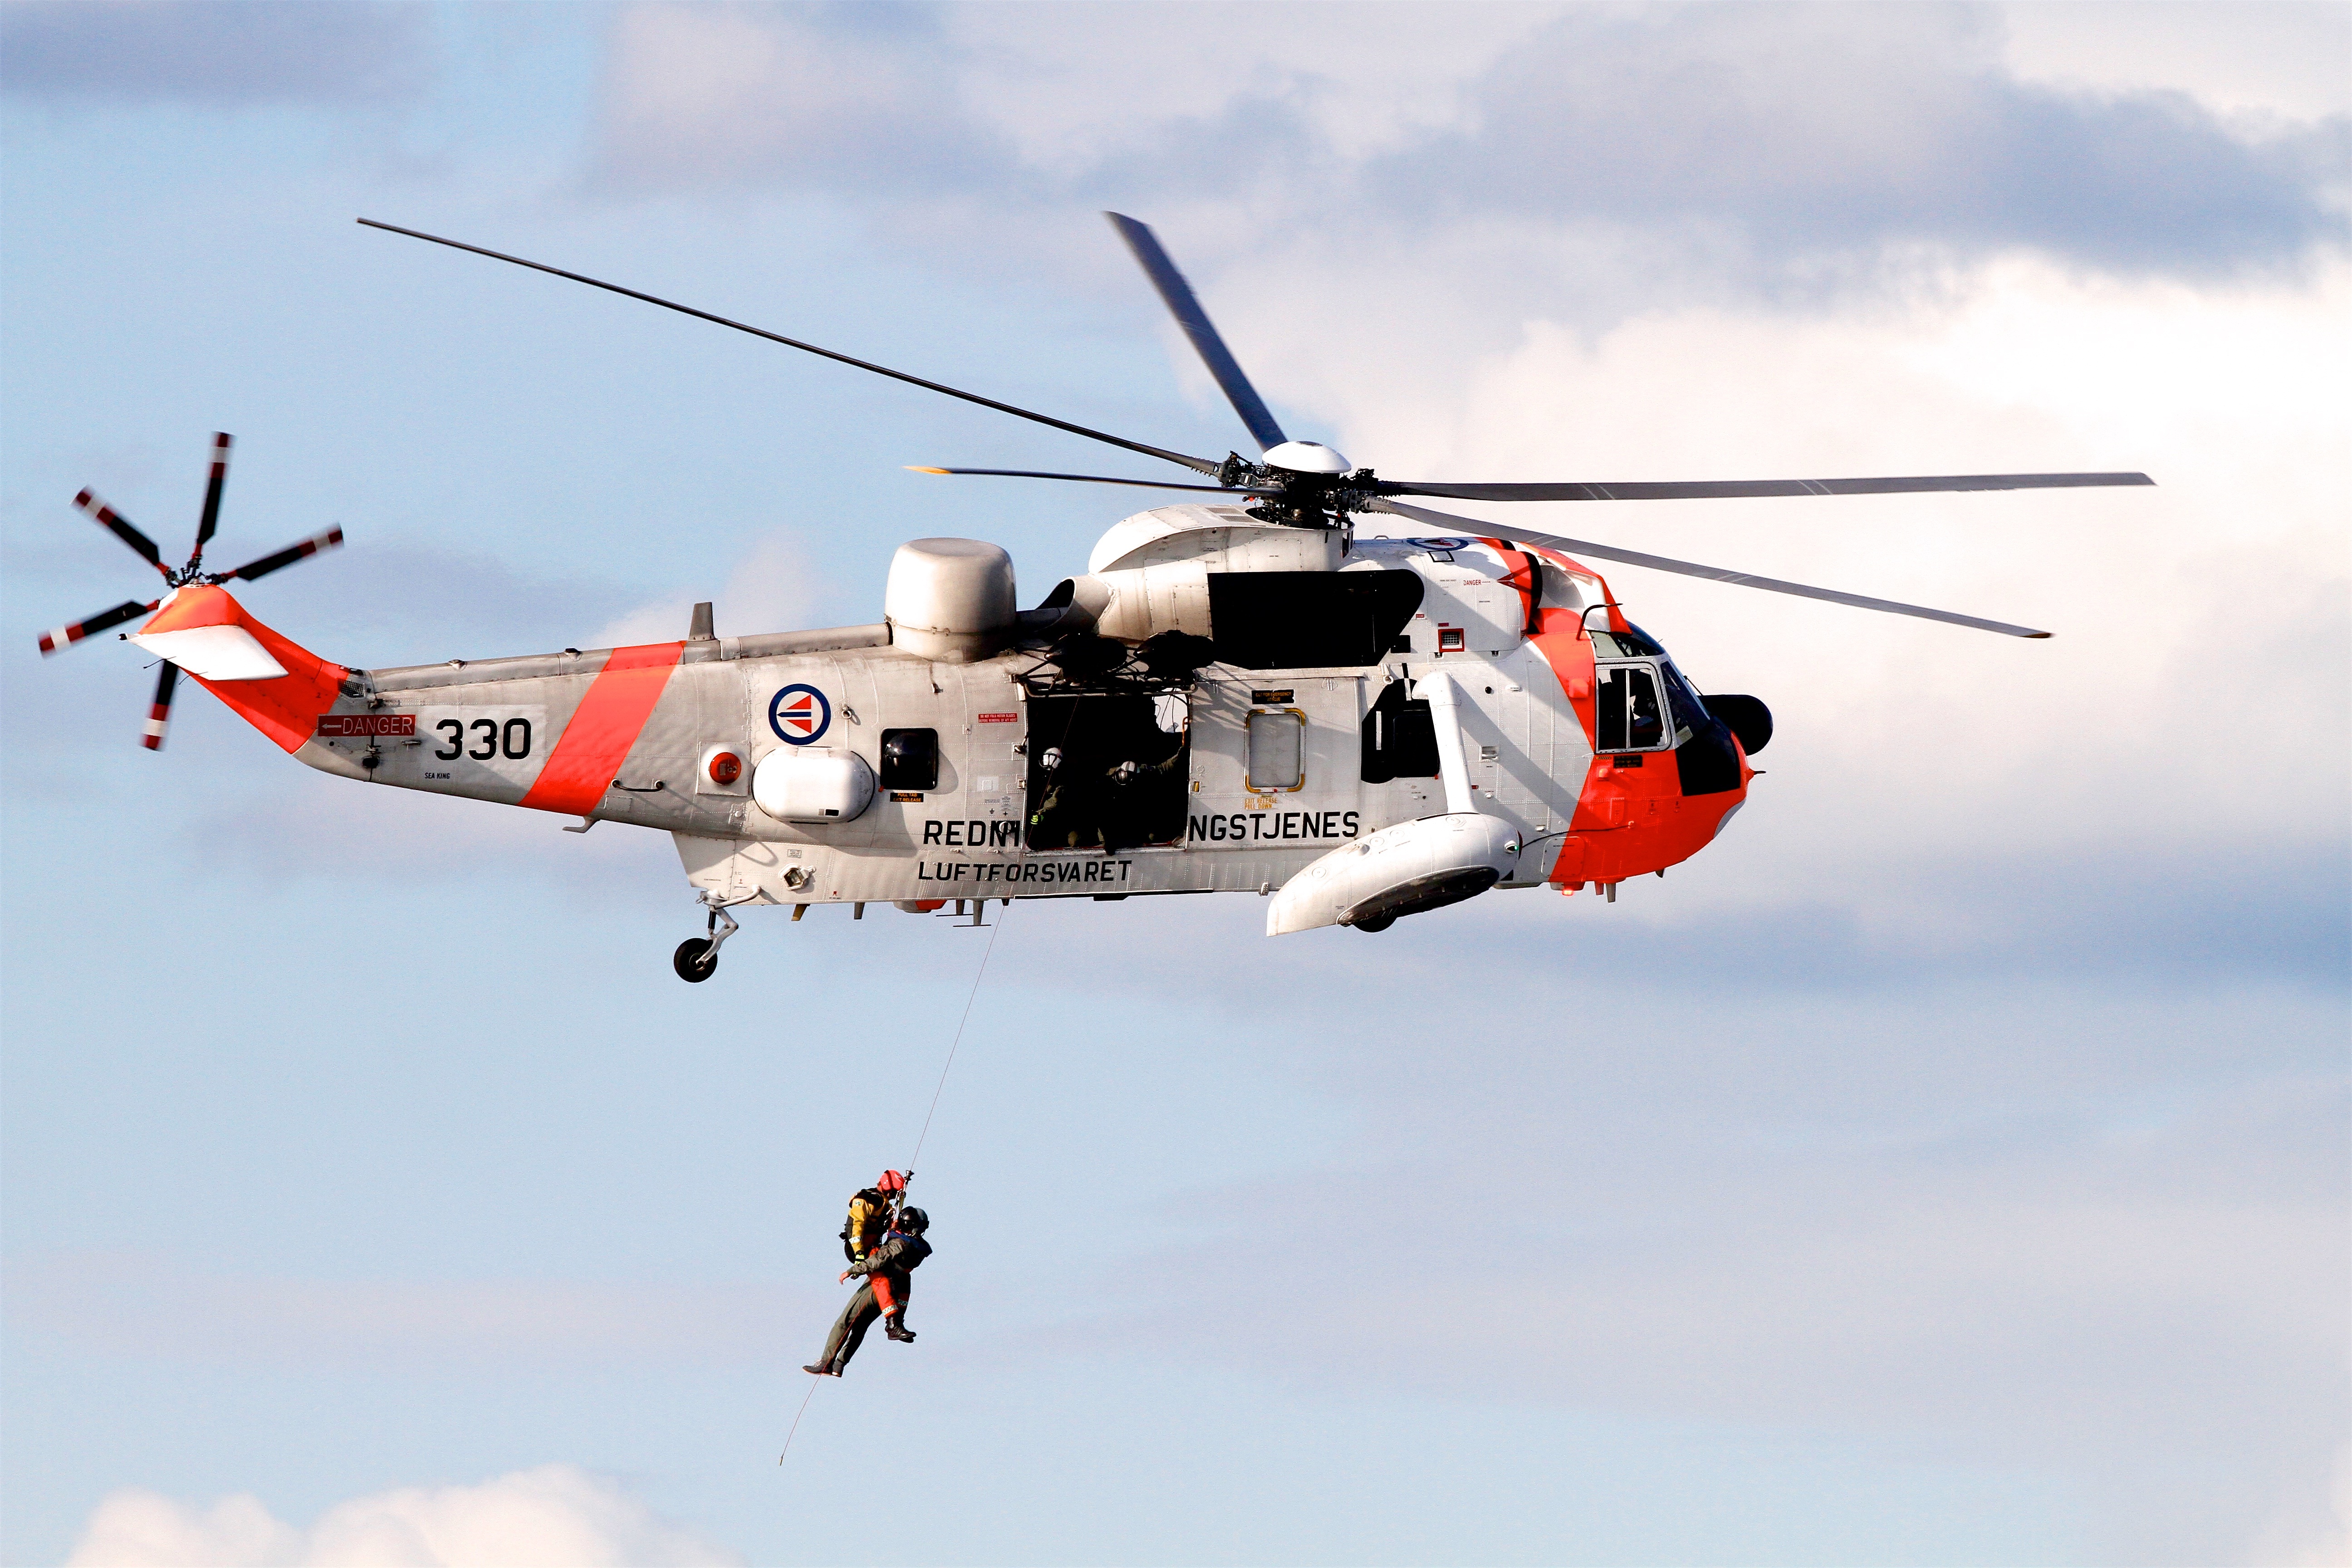
aircraft, vehicle, aviation, helicopter, pilot, norway, rescue, rotorcraft, air force, sea king, atmosphere of earth, helicopter rotor, military helicopter, sikorsky s 70, sikorsky s 61, sikorsky sh 3 sea king, bell 412, hal dhruv, Royal Norwegian Air Force, rescue man